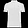
Label: T - shirt / top